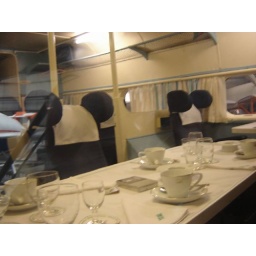
Paassenger seating in the last Solent MK IV flying boat - at Motat, Auckland - taken through a window